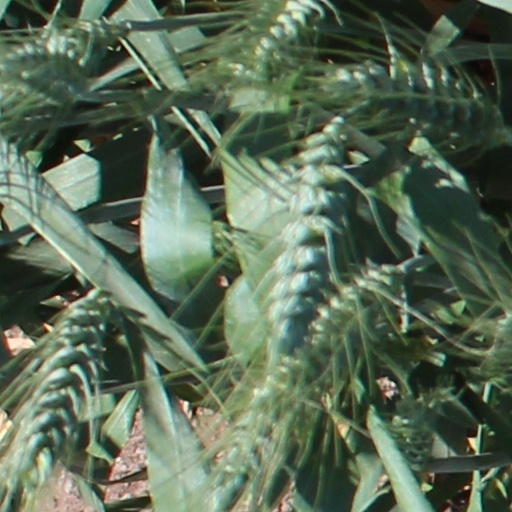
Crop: wheat